Jurassic

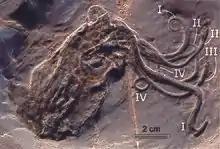
Fossil specimen of "Proteroctopus" from the Middle Jurassic of France, formerly thought to be world's oldest known octopus

Pterosaurs first appeared in the Late Triassic. A major radiation of Jurassic pterosaurs is the Rhamphorhynchidae, which first appeared in the late Early Jurassic (Toarcian); they are thought to been piscivorous. Anurognathids, which first appeared in the Middle Jurassic, possessed short heads and densely furred bodies, and are thought to have been insectivores. Derived monofenestratan pterosaurs such as wukongopterids appeared in the late Middle Jurassic. Advanced short-tailed pterodactyloids first appeared at the Middle–Late Jurassic boundary. Jurassic pterodactyloids include the ctenochasmatids, like "Ctenochasma", which have closely spaced needle-like teeth that were presumably used for filter feeding. The bizarre Late Jurassic ctenochasmatoid "Cycnorhamphus" had a jaw with teeth only at the tips, with bent jaws like those of living openbill storks that may have been used to hold and crush hard invertebrates.